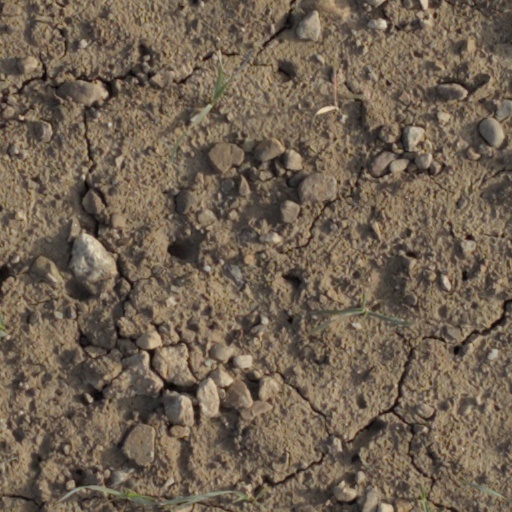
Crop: wheat